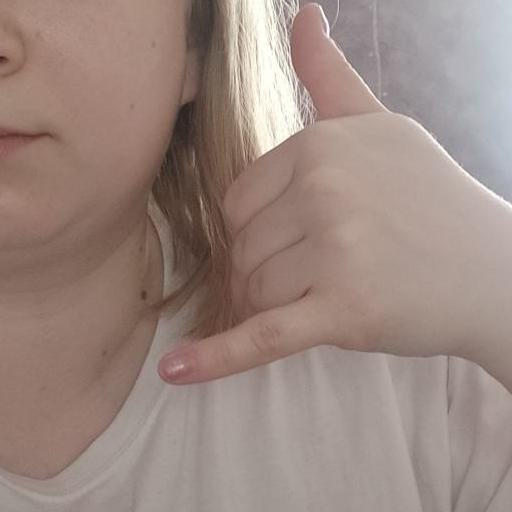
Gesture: call